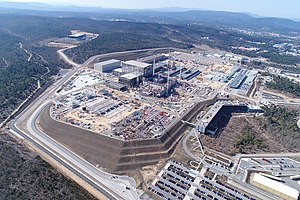
ITER
Området, hvor ITER opføres (2018)
"ITER er et akronym for ""International Thermonuclear Experimental Reactor"" og betyder endvidere ""rejse"" på latin. ITER er et eksperimentelt bindeled mellem nutidens studier af plasmafysik og fremtidens elektricitetsproducerende fusionskraftværker.